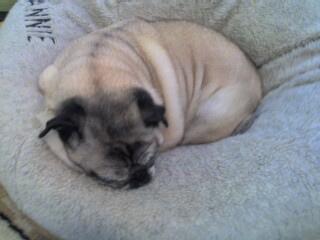
pug